Rakiraki District

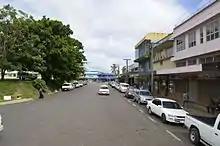
Street on Rakiraki Town, the only town of the district

The present Fijian Administration district or "tikina" of Rakiraki is part of the province or "yasana" of Ra. The other "tikina" are Saivou (to the south of the Nakauvadra), Nakorotubu (on the eastern coast) and Nalawa (in the mountainous interior to the south of Saivou and the west of Nakorotubu).